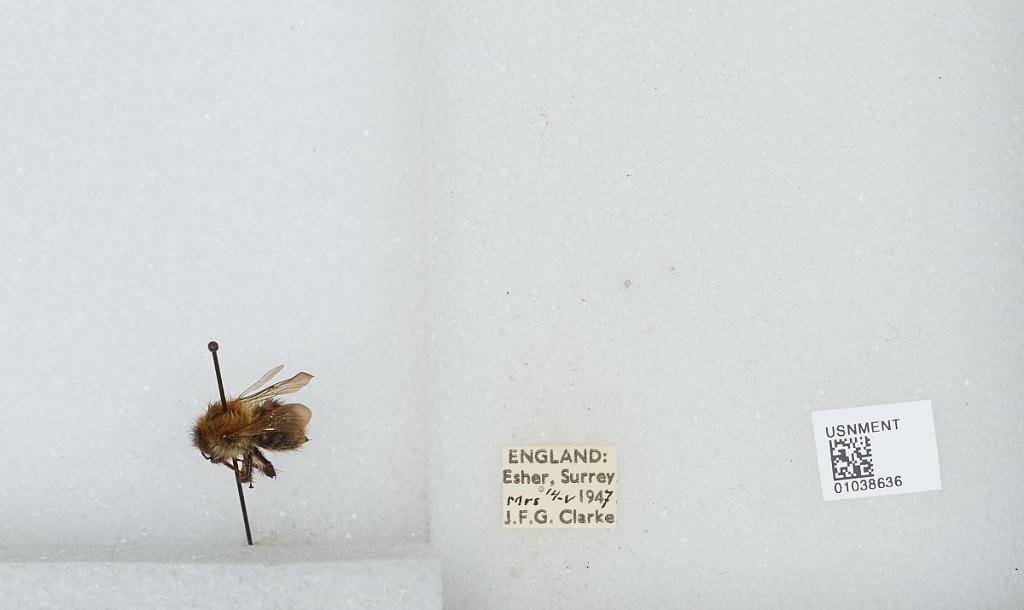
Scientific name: Bombus (Thoracobombus) pascuorum (Scopoli)
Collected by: J. Clarke
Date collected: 1947-5-14
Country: United Kingdom
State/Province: England
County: Surrey
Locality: Esher
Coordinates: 51.3691, -0.365